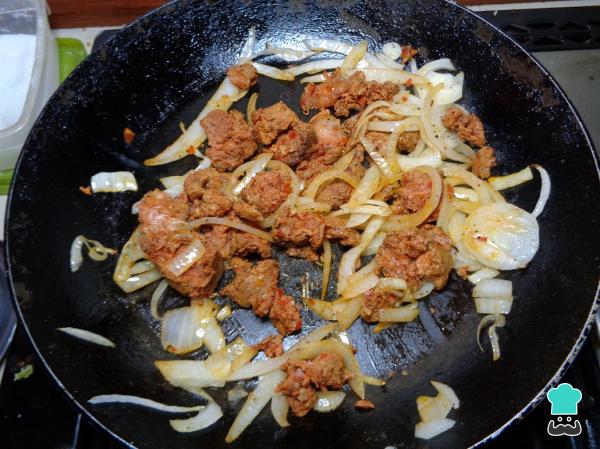
Una vez lista la cebolla agregamos el chorizo desmenuzado hasta que esté perfectamente cocido. Esto puede demorar unos 10 minutos, movemos constantemente para que no se nos queme.